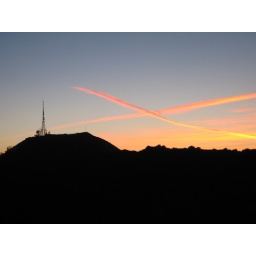
Picture taken in Griffith Park above the large white rock in Bronson Canyon looking towards Mt. Lee